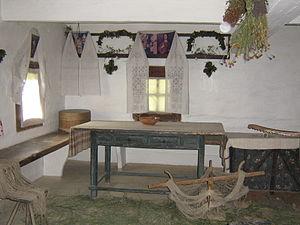
Une mazanka est une type de maison de village ou khata en Ukraine en Biélorussie et au sud de la Russie.